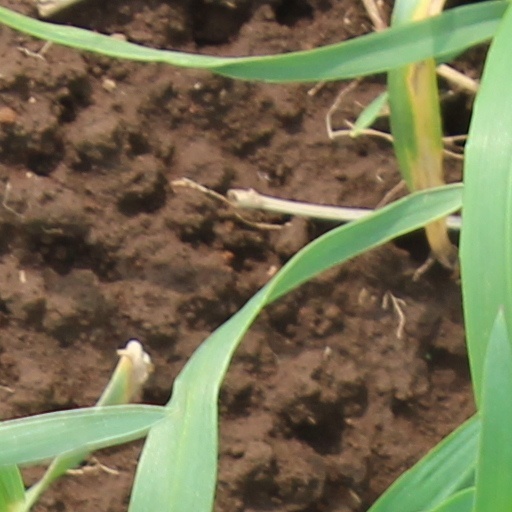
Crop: wheat